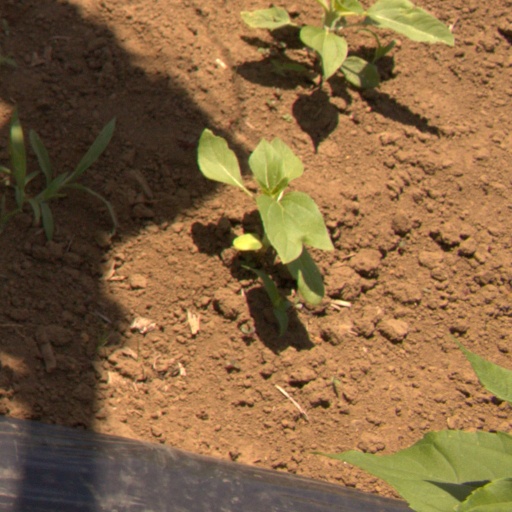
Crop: Jerusalem artichoke